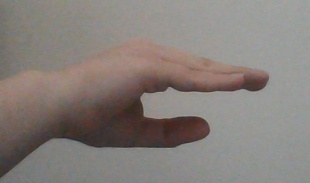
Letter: jeem